Yariminai Station

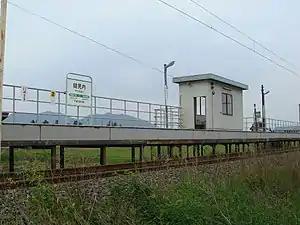
Yariminai Station

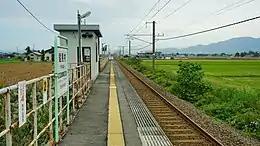
Platform

Yariminai Station is served by the Tazawako Line, and is located 67.9 km from the terminus of the line at Morioka Station.